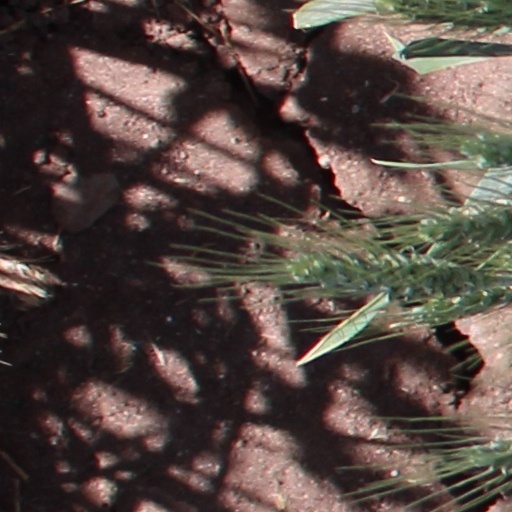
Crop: wheat